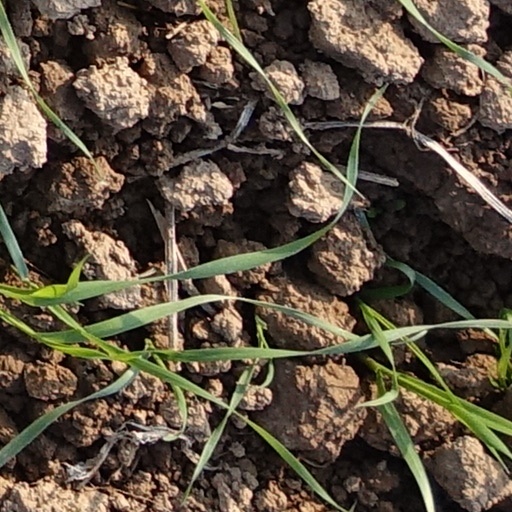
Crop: wheat